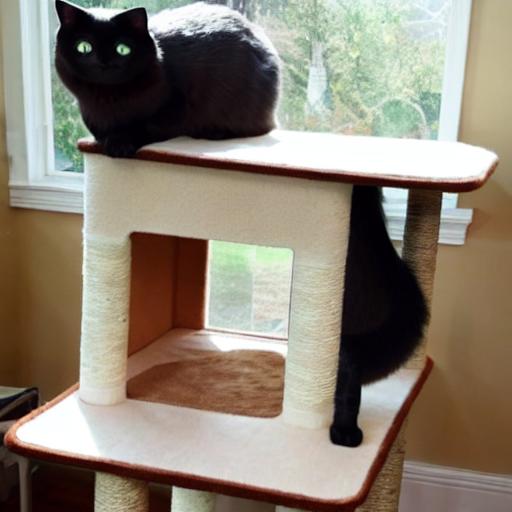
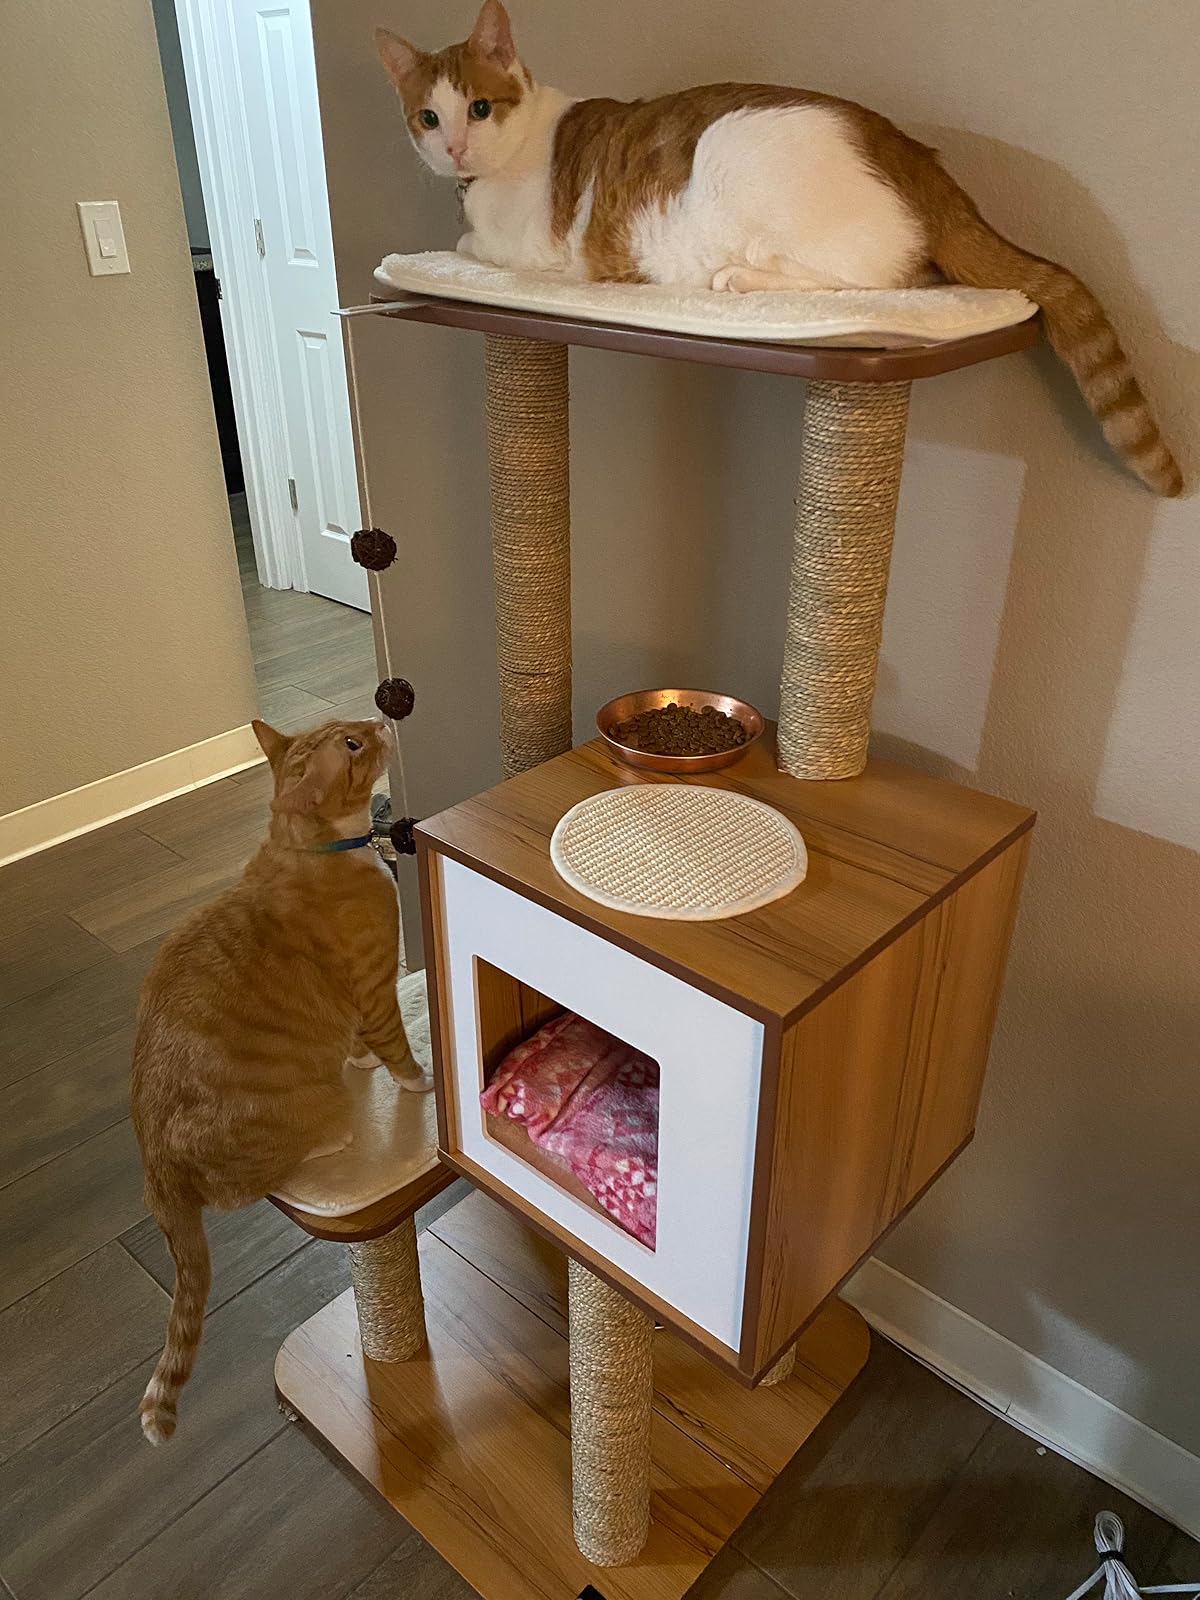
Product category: items_cat tree
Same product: no